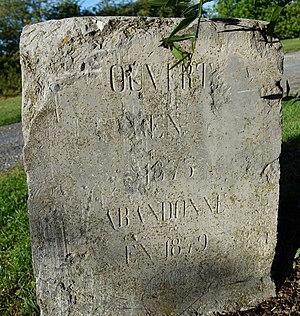
St Hadelin Puits 2 - Inscription: Ouvert en 1875 abandonnée en 1879
La Société anonyme des Charbonnages de Wérister est une ancienne société d'exploitation de charbonnages de la région belge de Liège.